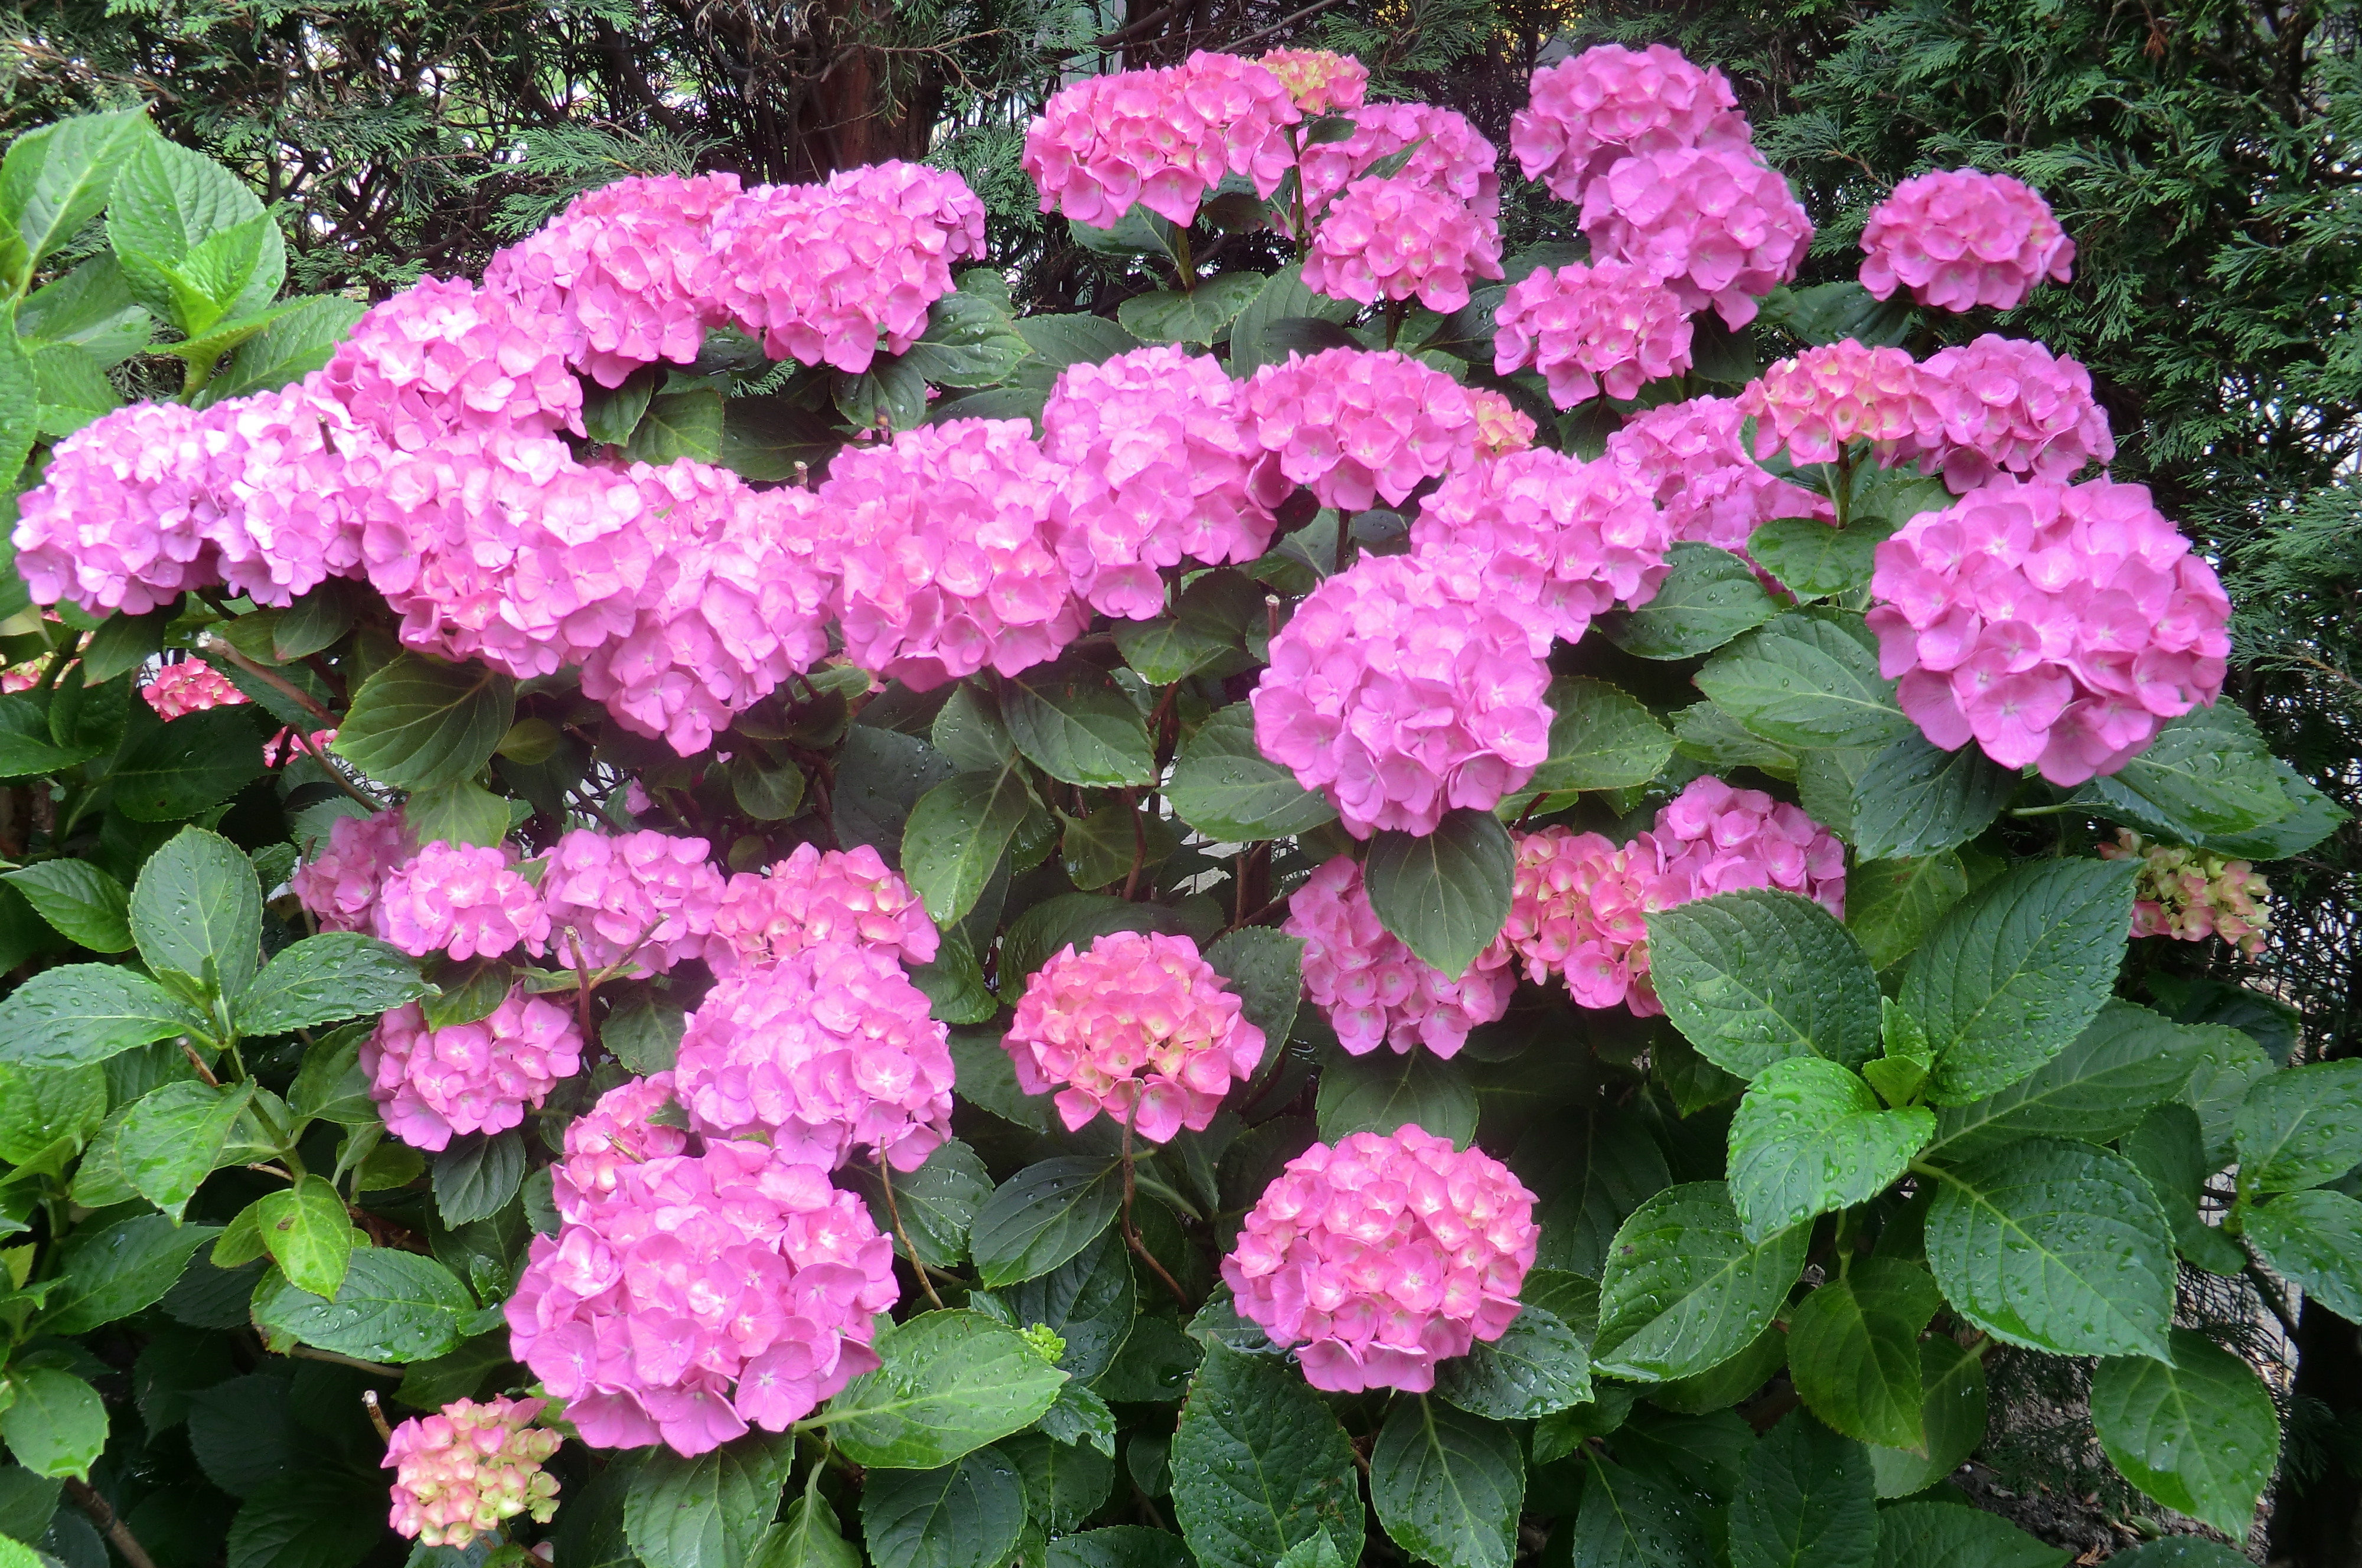
hydrangeas, flowers, bloom, garden, color, summer, bright, plant, flower, hydrangea, flowering plant, hydrangeaceae, cornales, shrub, annual plant, groundcover, subshrub, hydrangea serrata